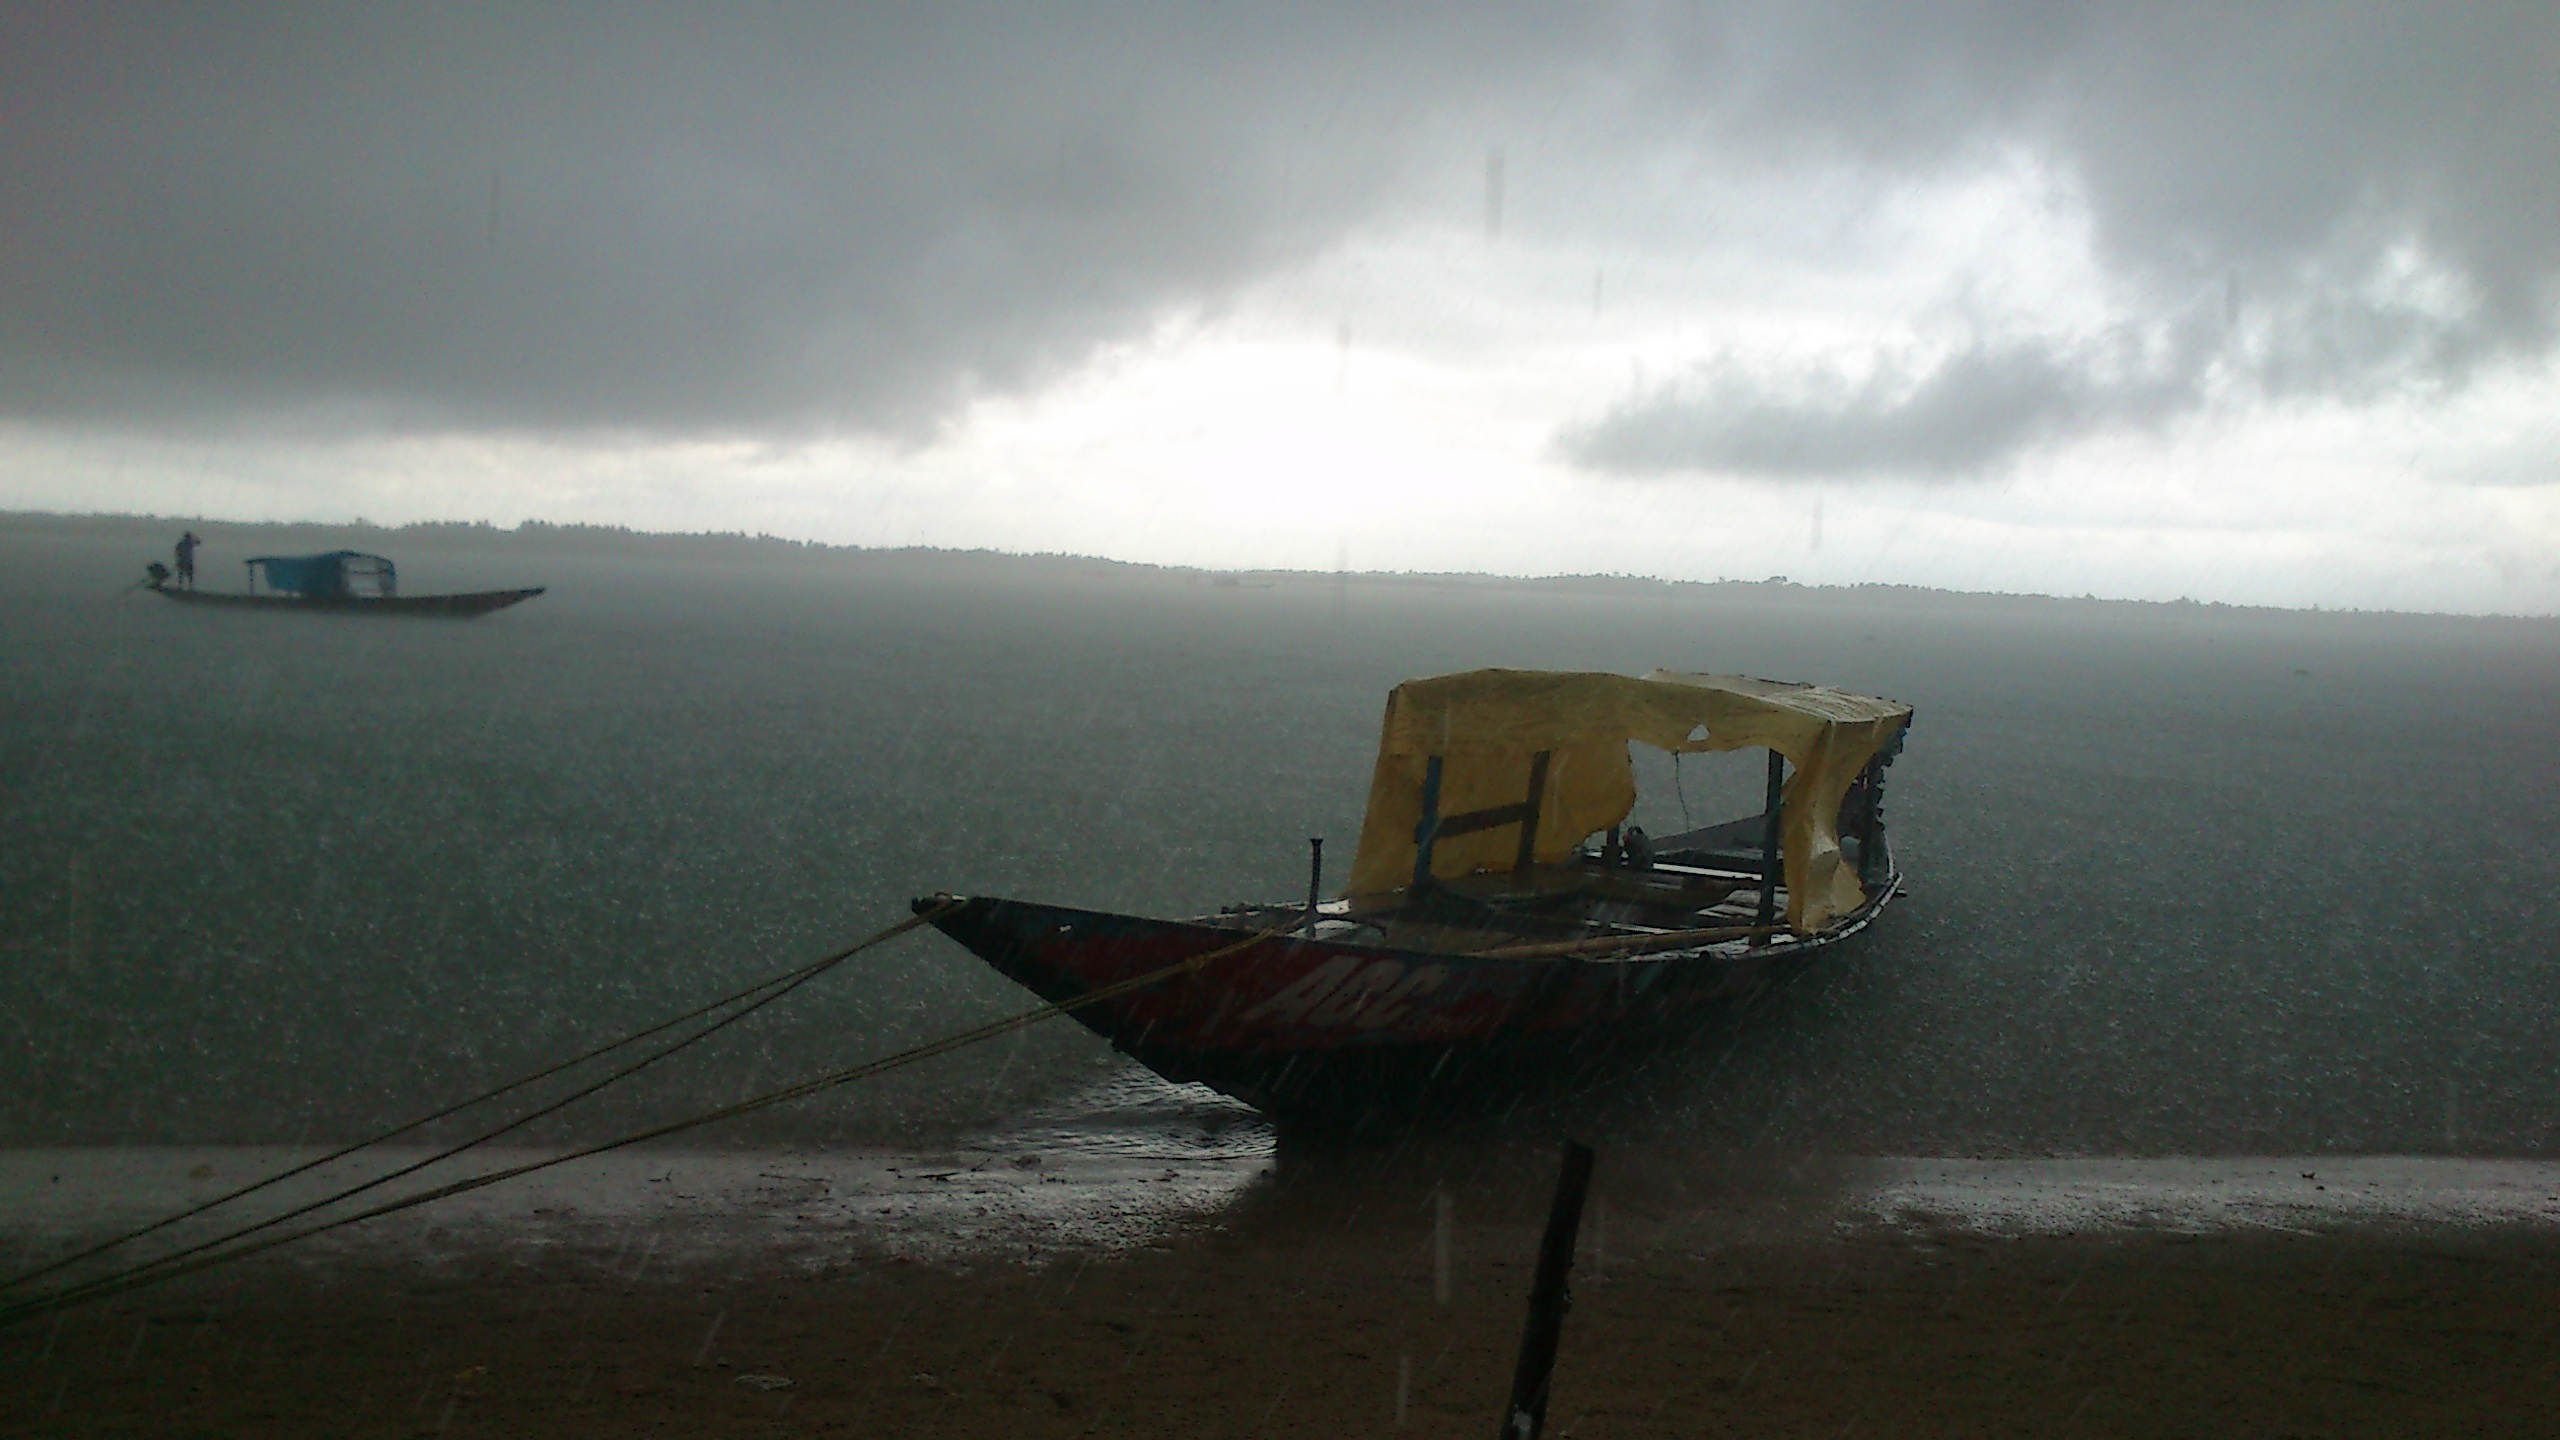
sea, coast, ocean, cloud, fog, boat, morning, shore, wave, wind, evening, reflection, vehicle, weather, bay, watercraft, atmospheric phenomenon, ghost ship